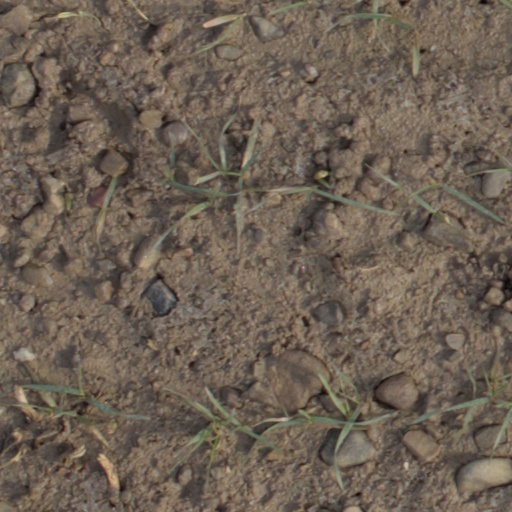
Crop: wheat